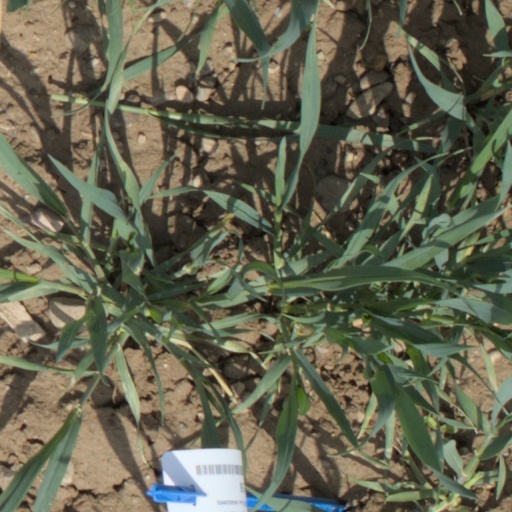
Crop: wheat